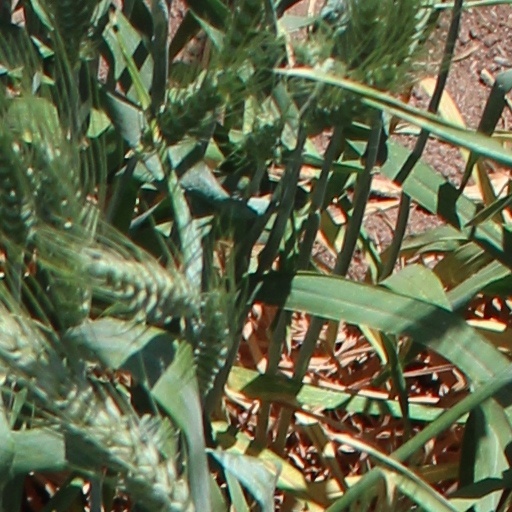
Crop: wheat